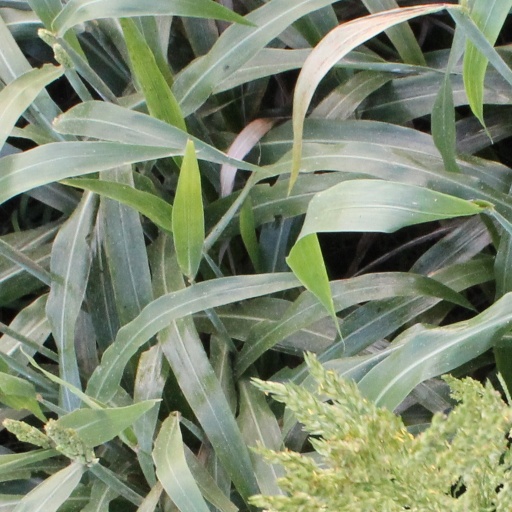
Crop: sorghum